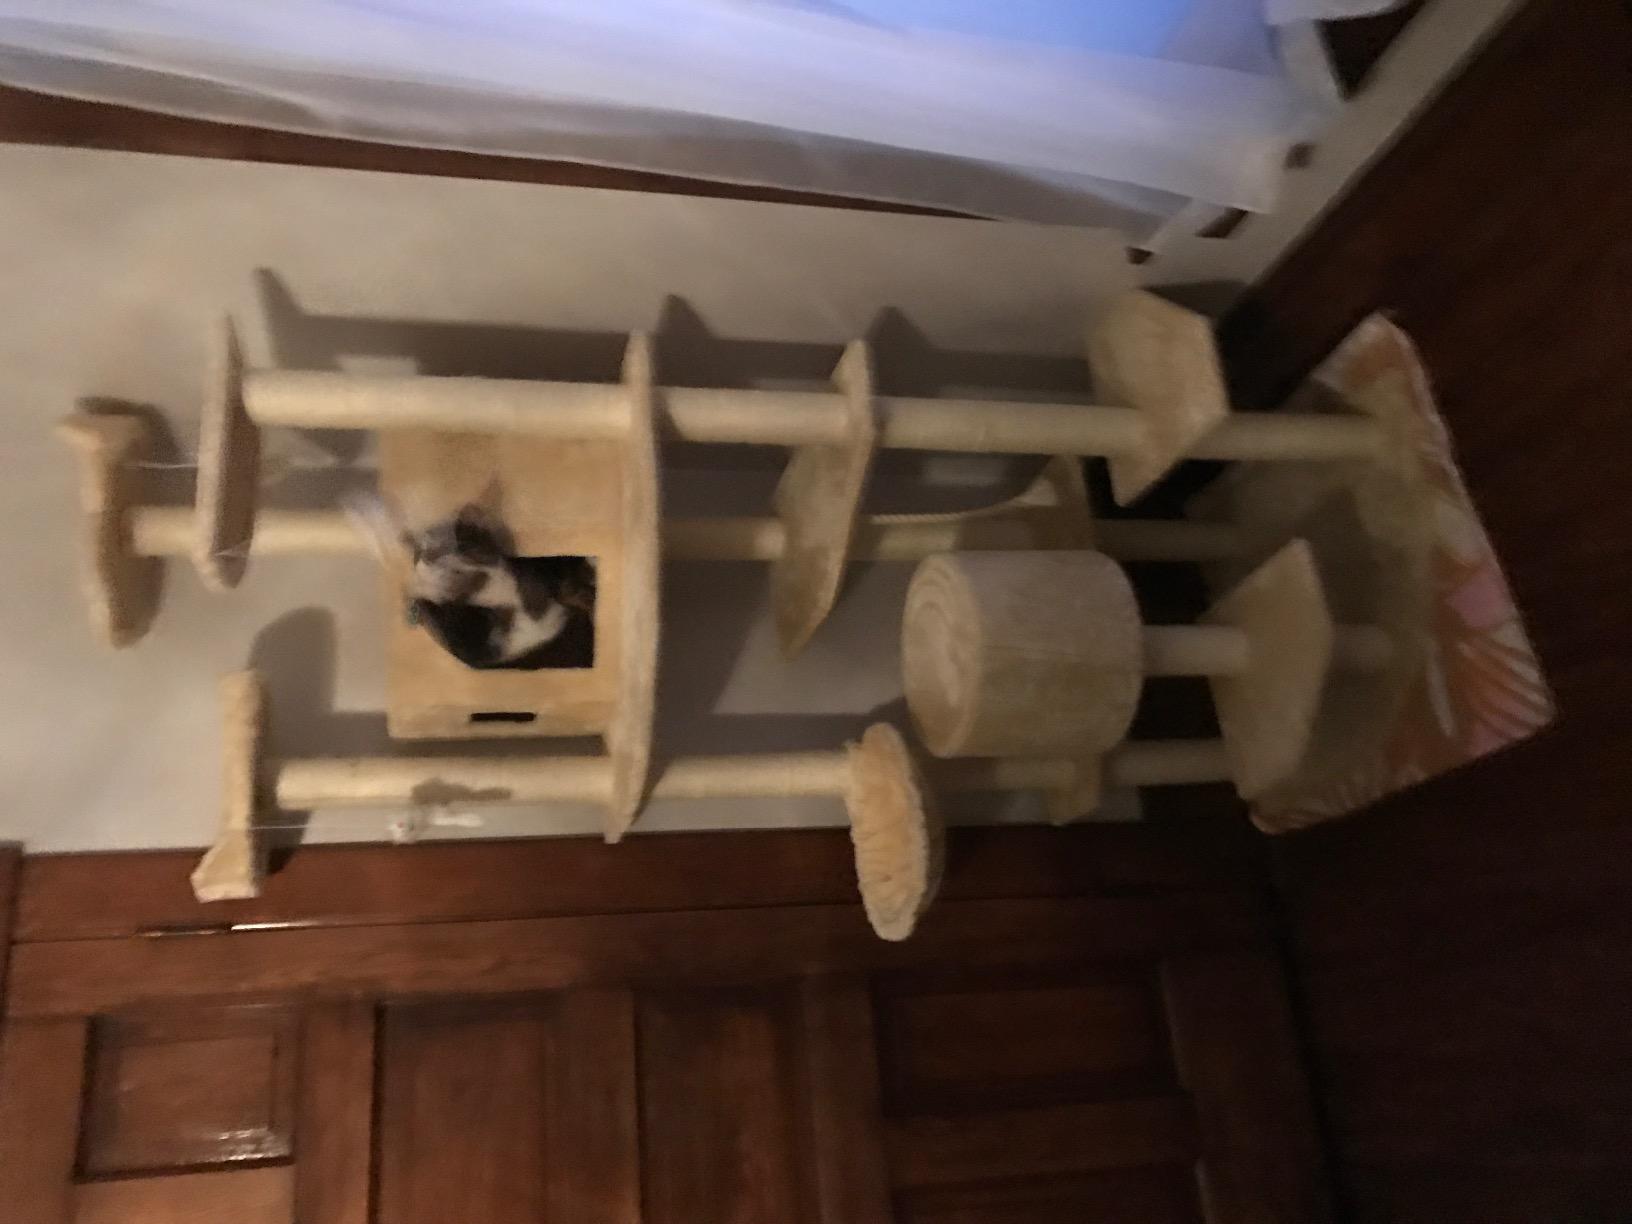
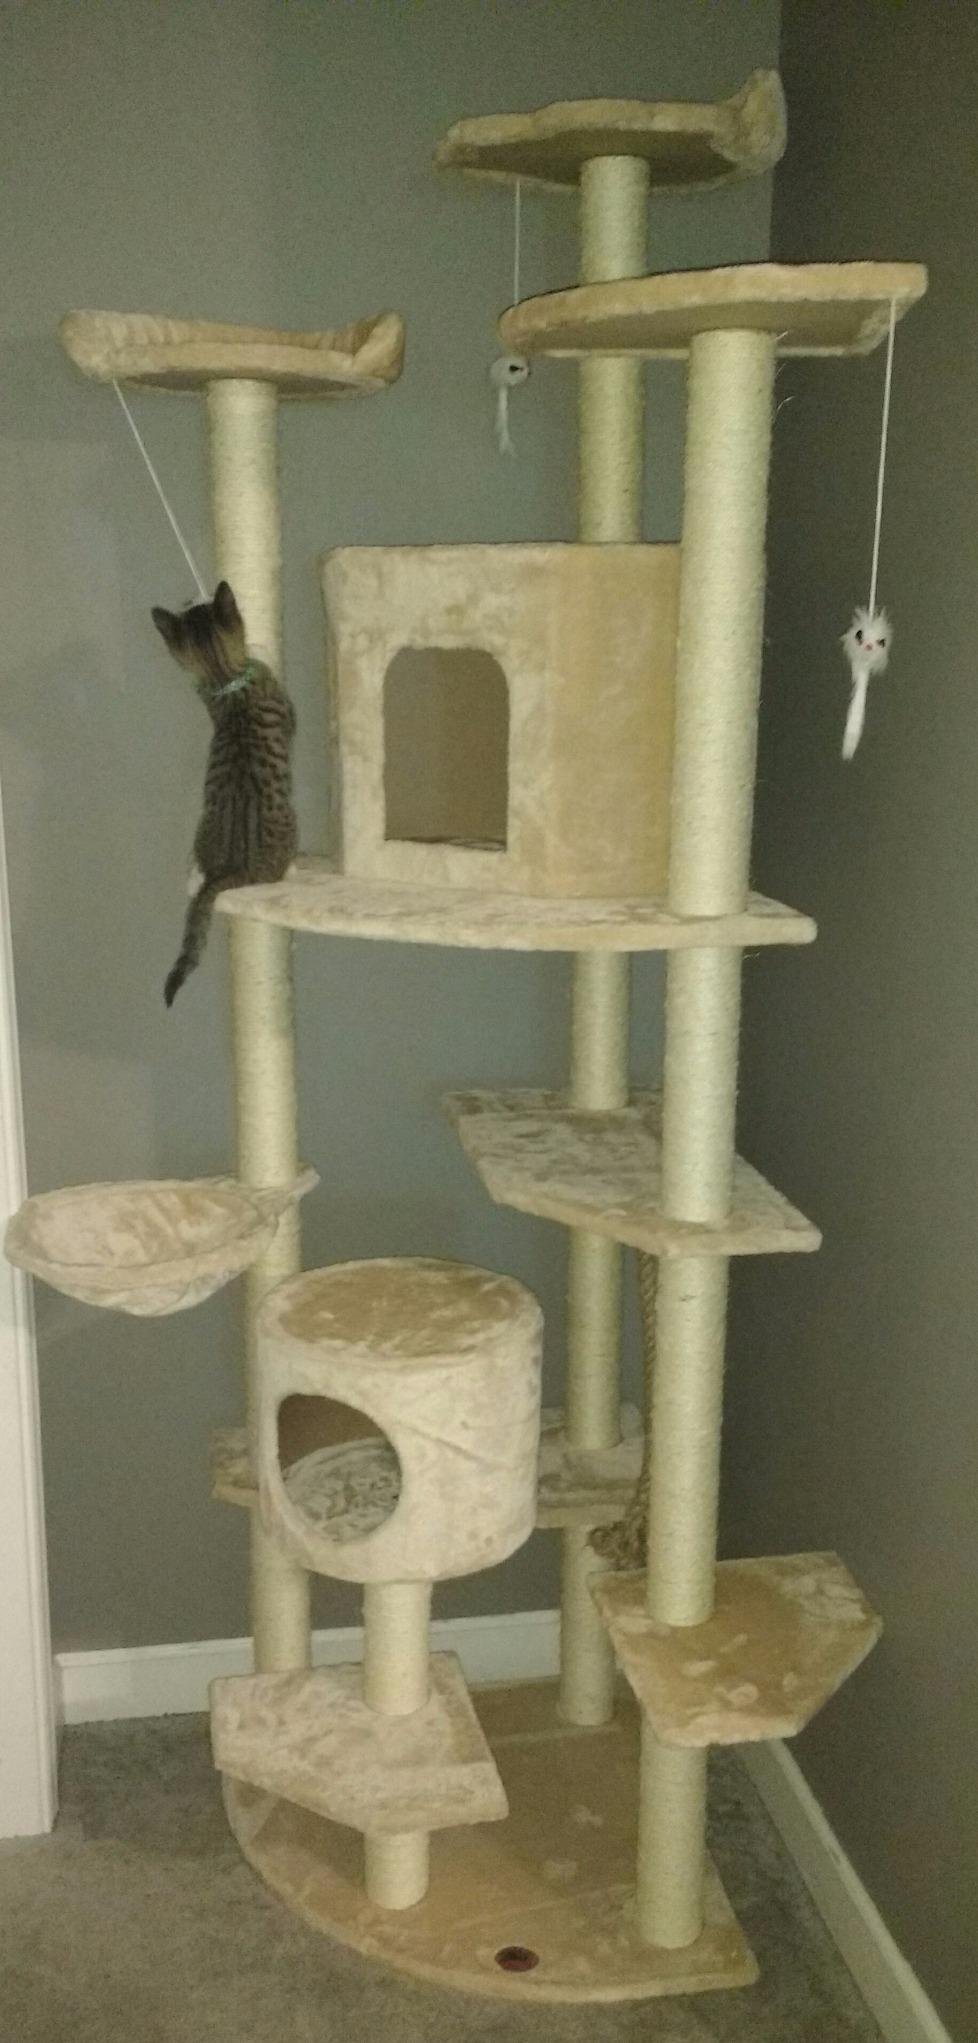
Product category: items_cat tree
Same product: yes